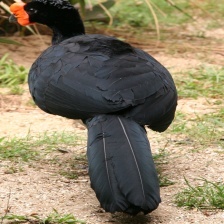
Species: WATTLED CURASSOW
Scientific name: CRAX GLOBULOSA